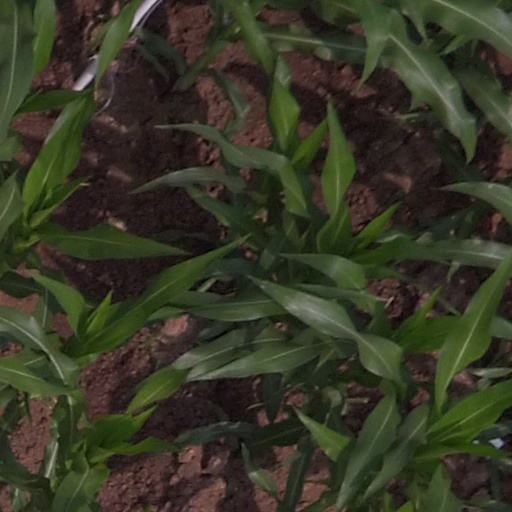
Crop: maize; corn